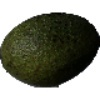
Label: Avocado 1